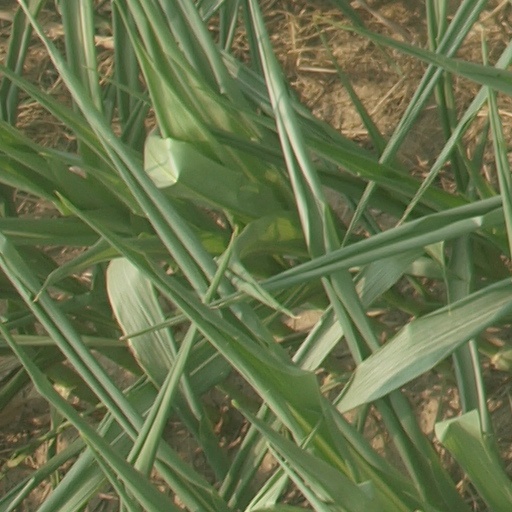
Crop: maize; corn